Erin Cleaver

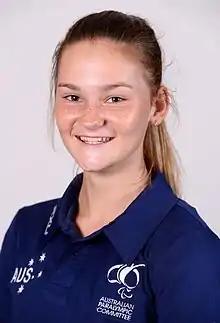
2016 Australian Paralympic team portrait

Erin Cleaver (born 6 February 2000) is an Australian Paralympic athlete with cerebral palsy. She represented Australia at the 2016 Rio Paralympics in athletics.